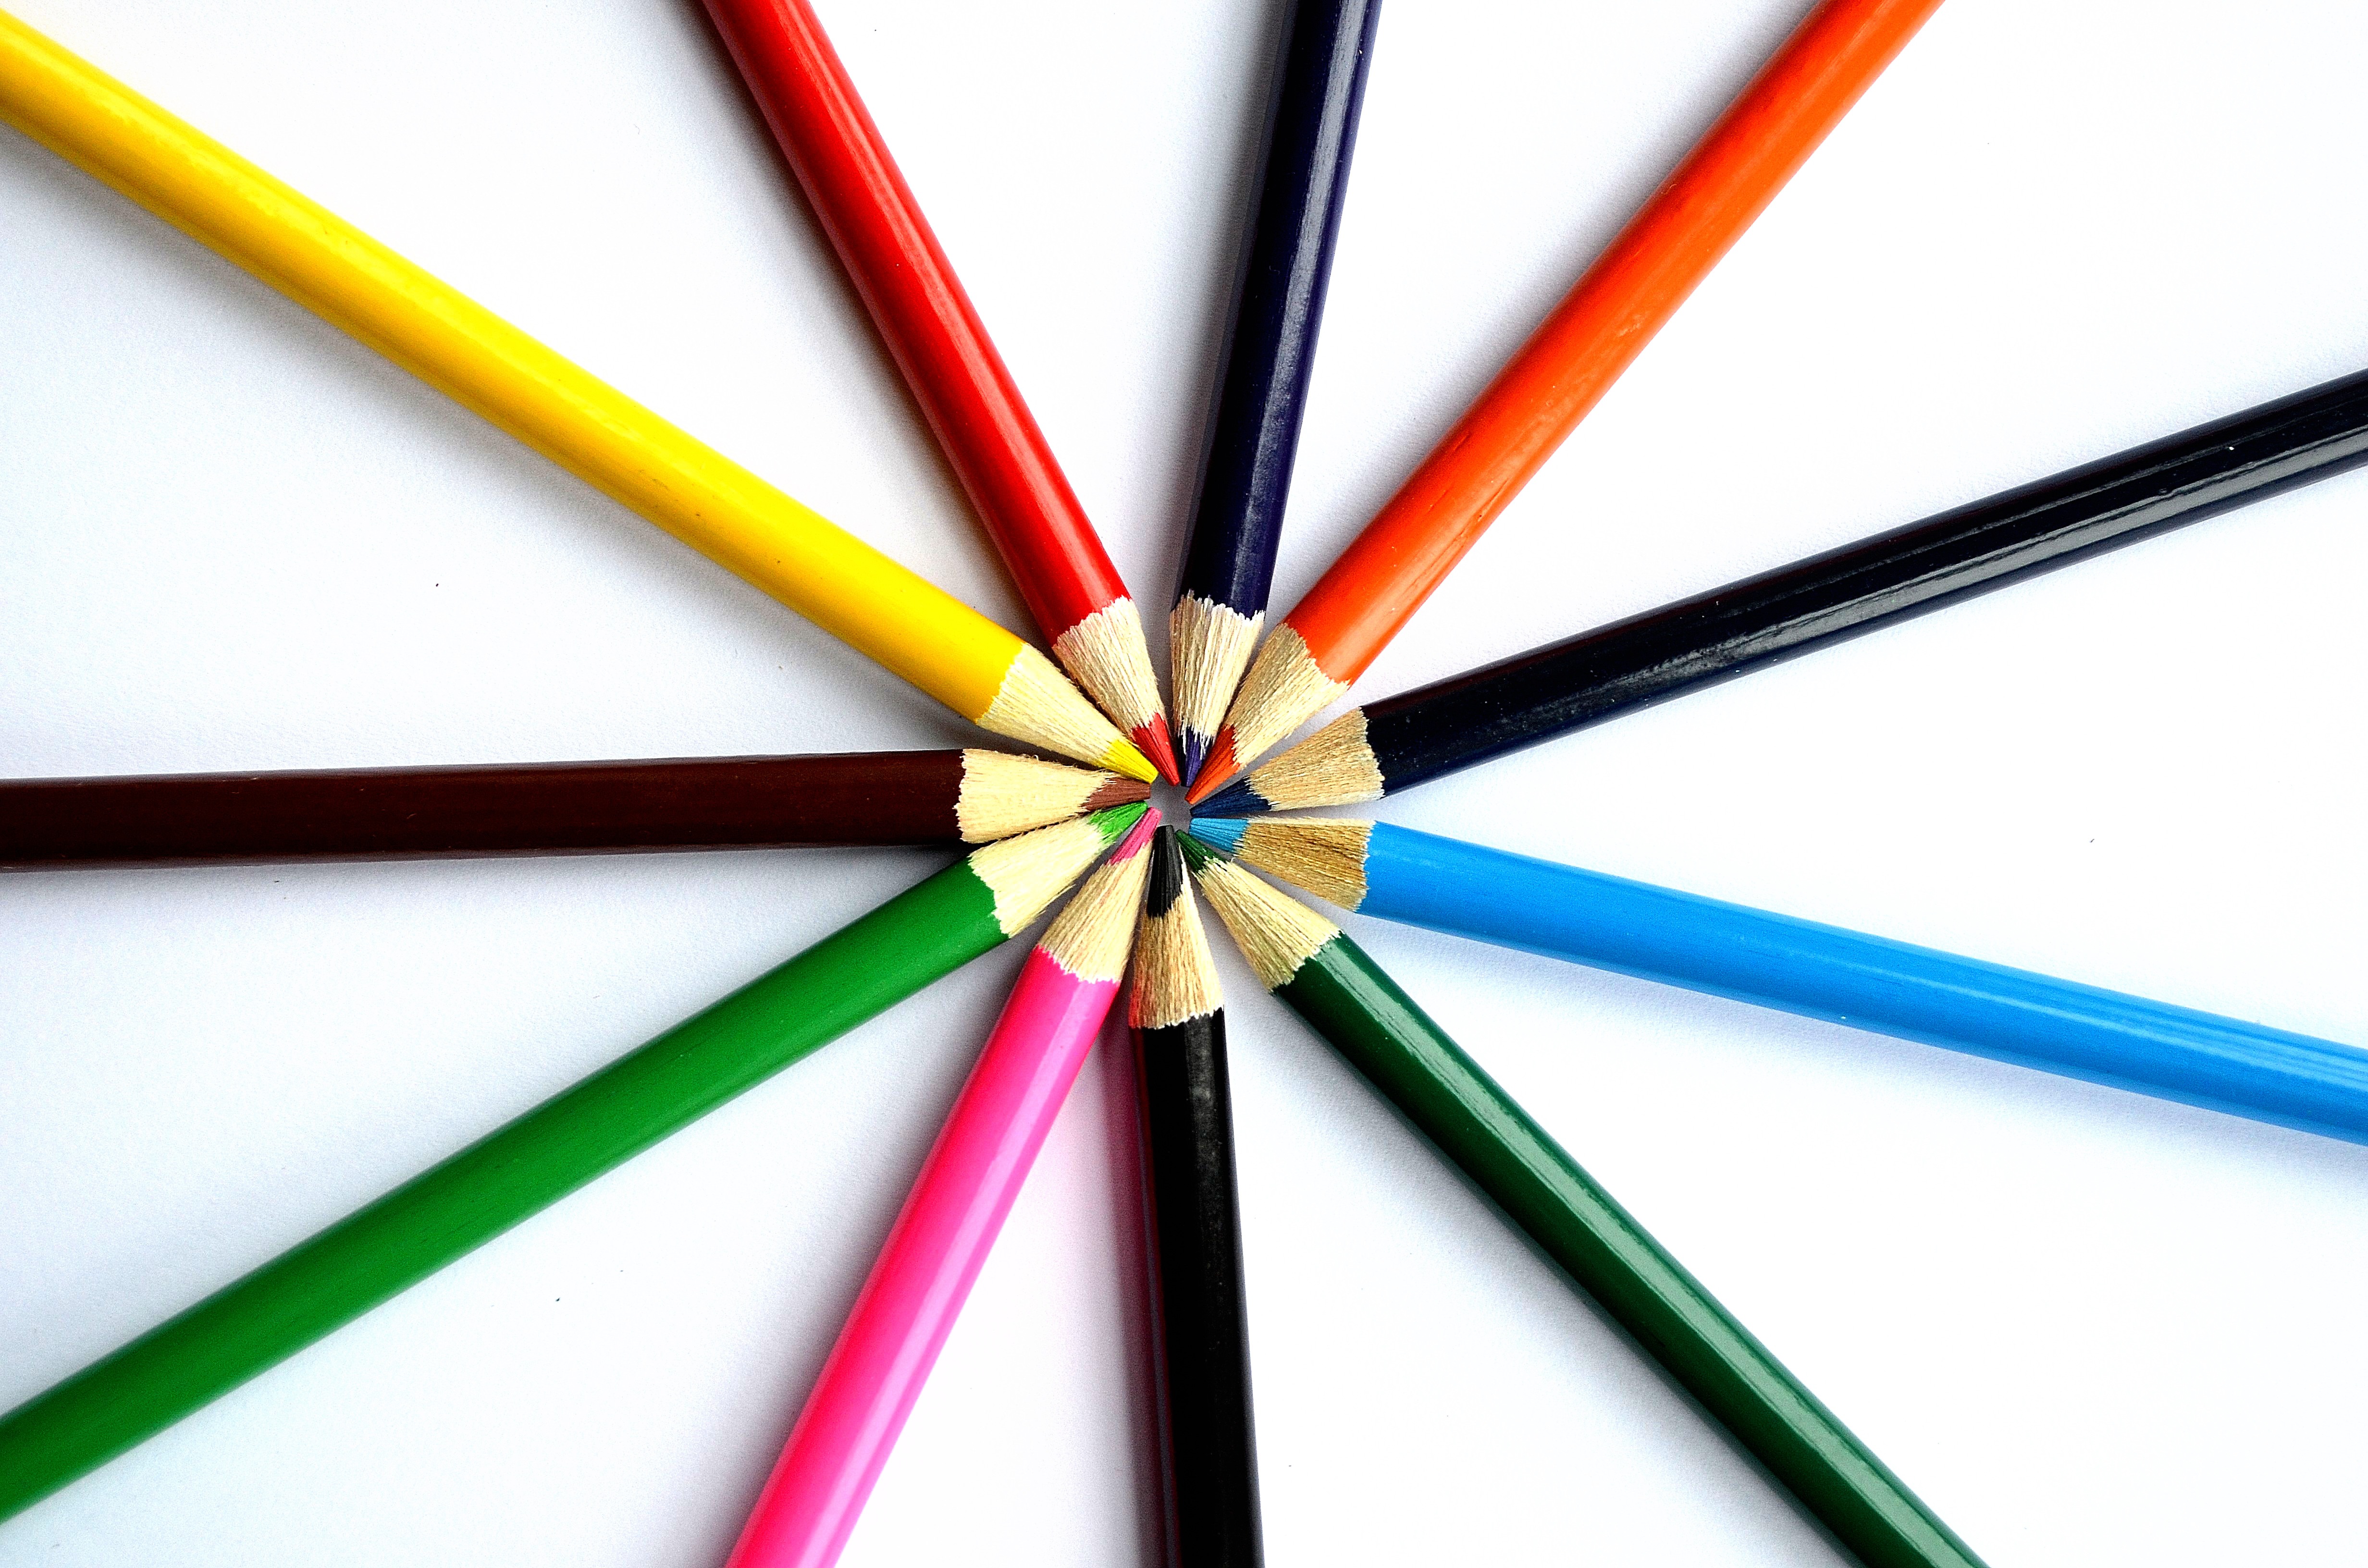
wheel, purple, line, green, red, macro, paint, blue, black, yellow, pink, circle, crayon, art, background, drawing, school, pencils, crayons, shape, bicycle frame